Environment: real
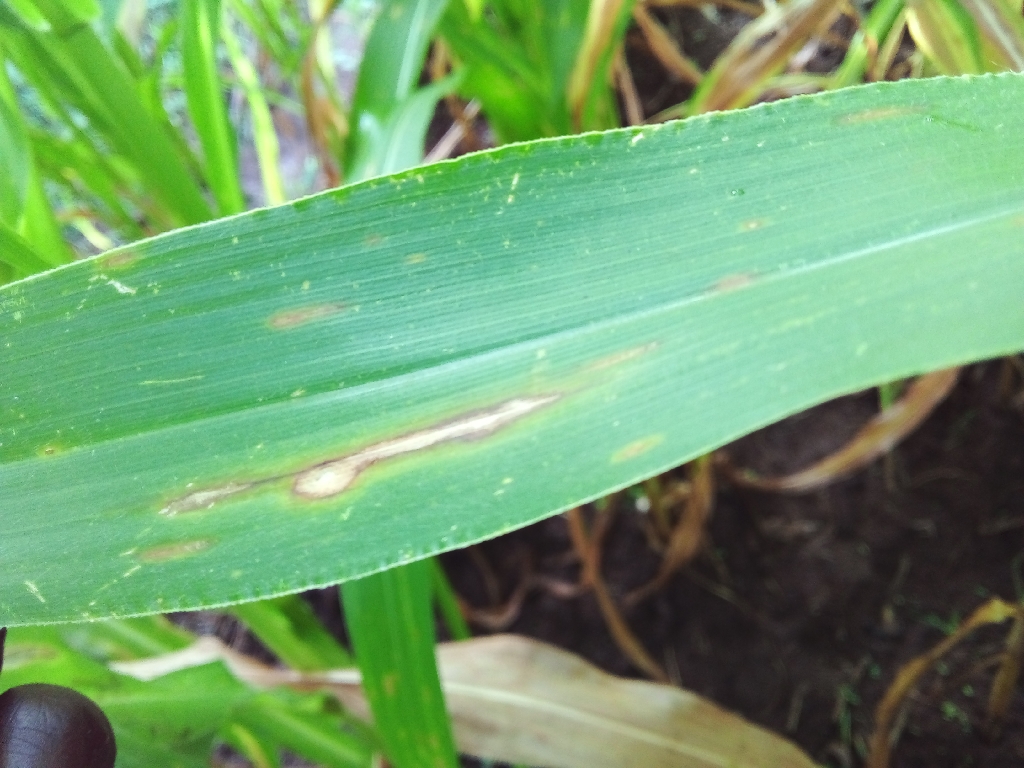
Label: northern_corn_leaf_blight